Rose Bay, New South Wales

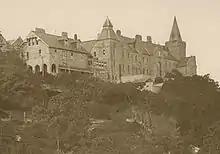
Convent of the Sacred Heart (Kincoppal), 1930s

"Fernleigh Castle" was built in 1892,"The Heritage of Australia", Macmillan Company, 1981, p. 2/134 incorporating part of a sandstone cottage that dated back to 1874. Aptly named, it resembles a castle with its turrets, castellated towers and square Norman tower. Its sandstone structure contains thirty rooms and a number of stained-glass windows. "Fernleigh Castle" is on the (now defunct) Register of the National Estate.